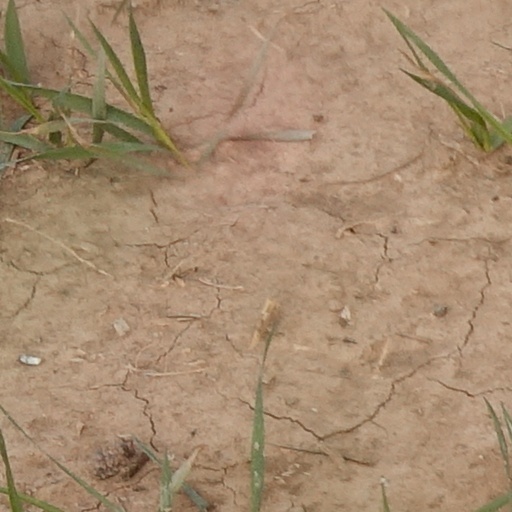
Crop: wheat